House of La Fayette

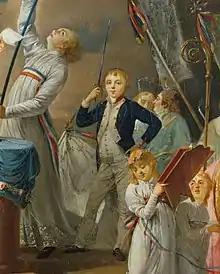
The young Georges Washington de La Fayette at the Fête de la Fédération, 14 July 1790.

Gilbert du Motier, Marquis de Lafayette married Marie Adrienne Françoise de Noailles (2 November 1759 – 24 December 1807), the daughter of Jean-Paul-François, 5th duc de Noailles, and Henriette Anne Louise d'Aguesseau. They had four children: Henriette (1776–1778), Anastasie Louise Pauline du Motier (1777–1863), Georges Washington Louis Gilbert du Motier (1779–1849), and Marie Antoinette Virginie du Motier (1782–1849).